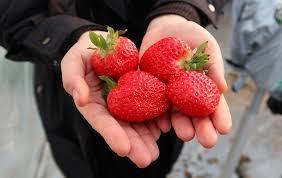
Label: Strawberry